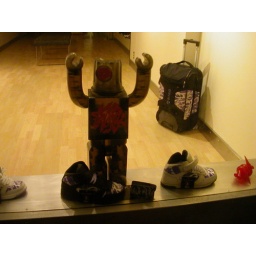
plastic robot thing in shoe store window